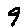
Label: 9